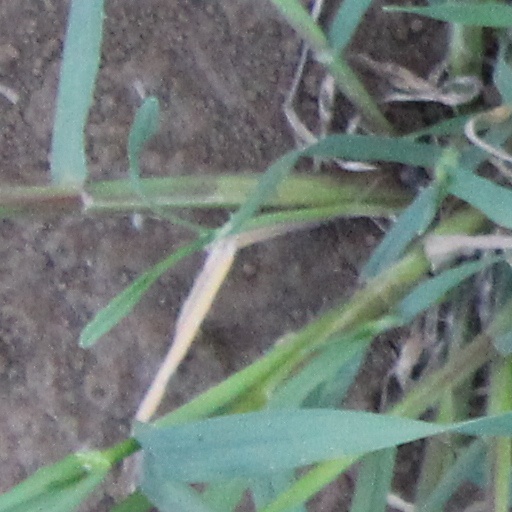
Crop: wheat